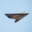
Label: airplane